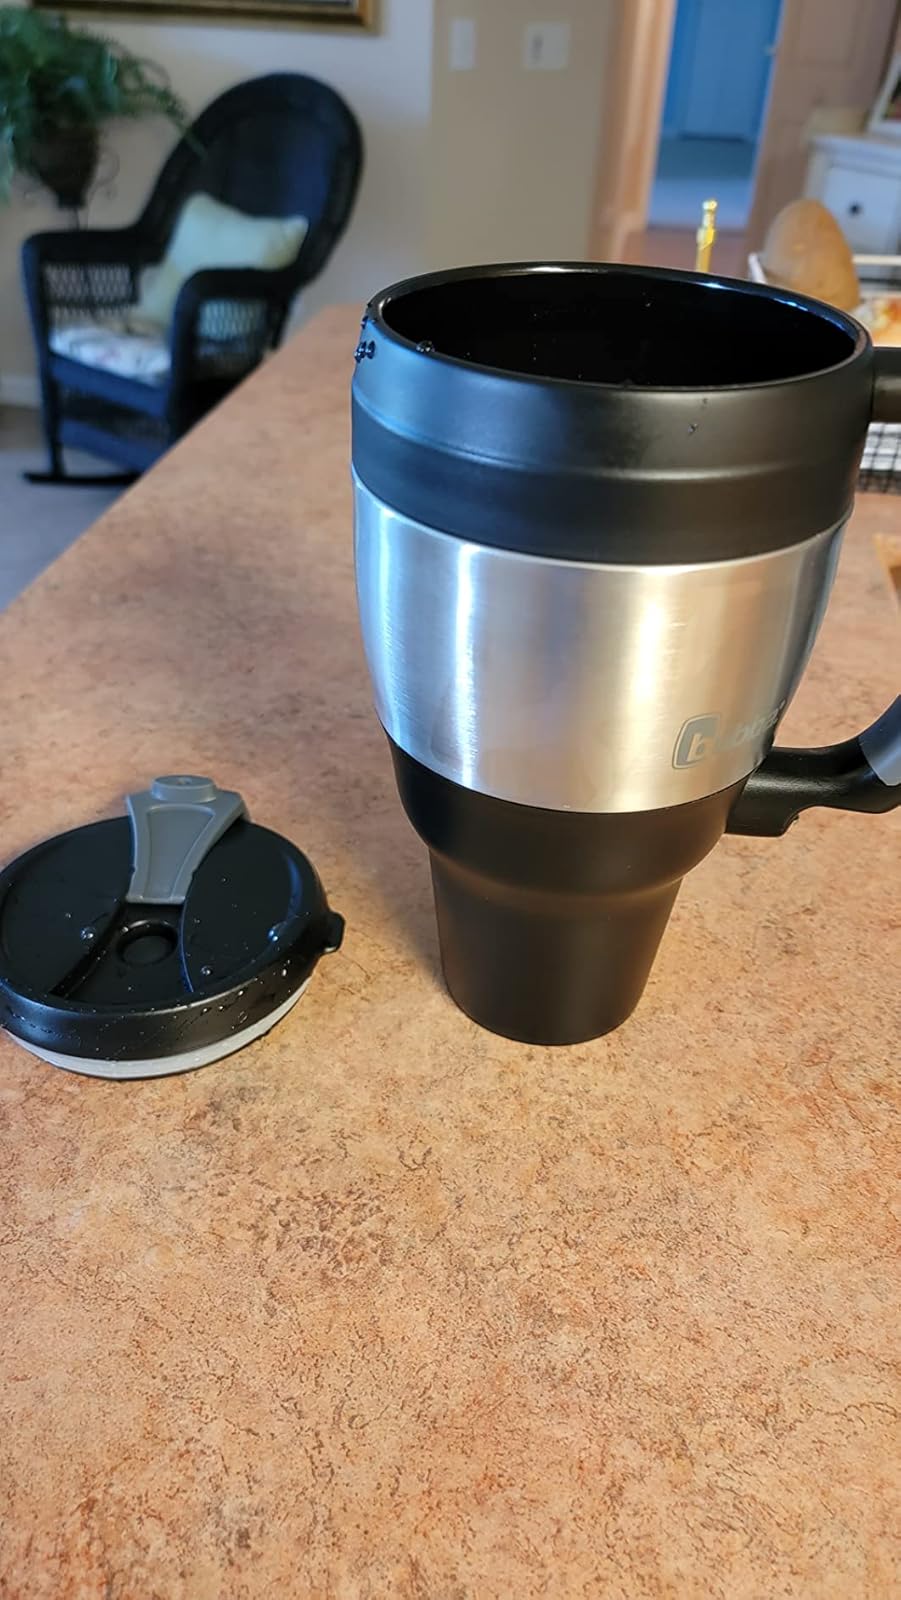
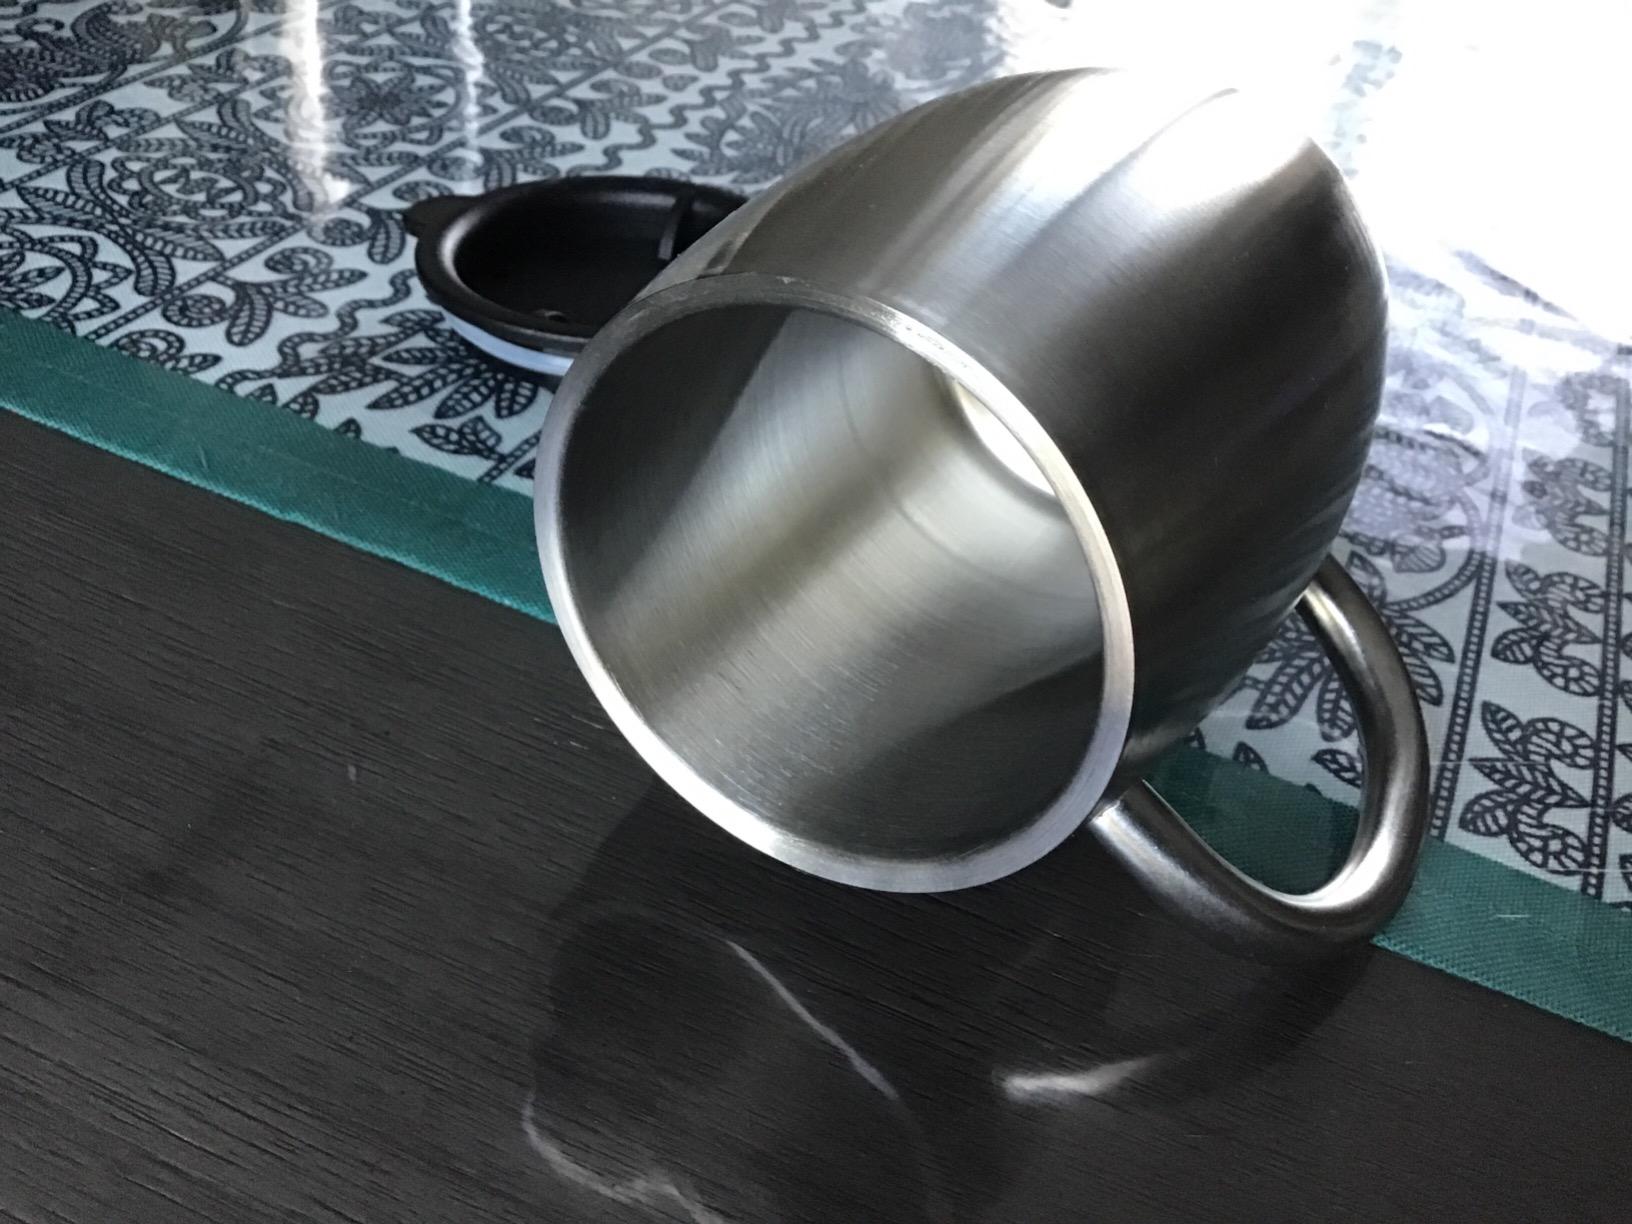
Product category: items_mug
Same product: no